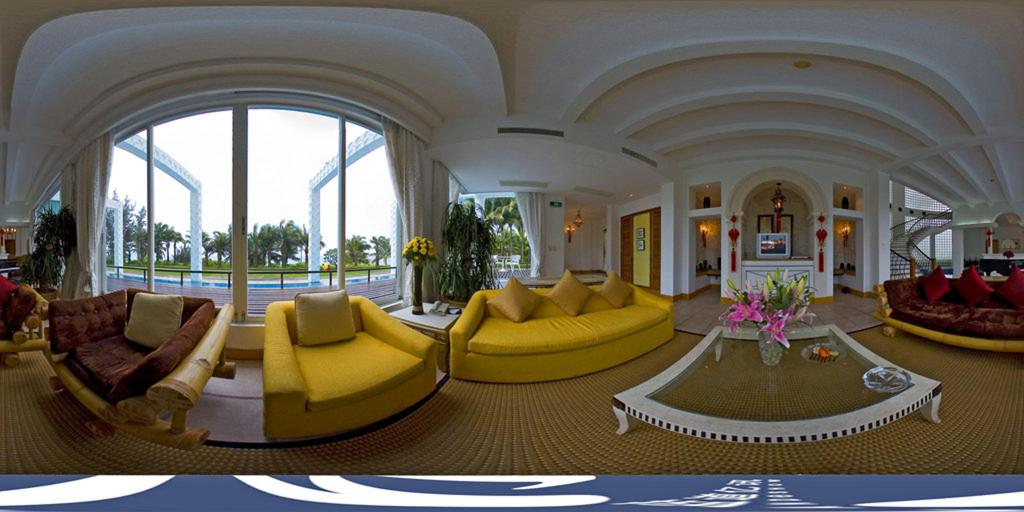
Referred object: the vase with pink flowers on the coffee table

Referred object: the pink flower bouquet